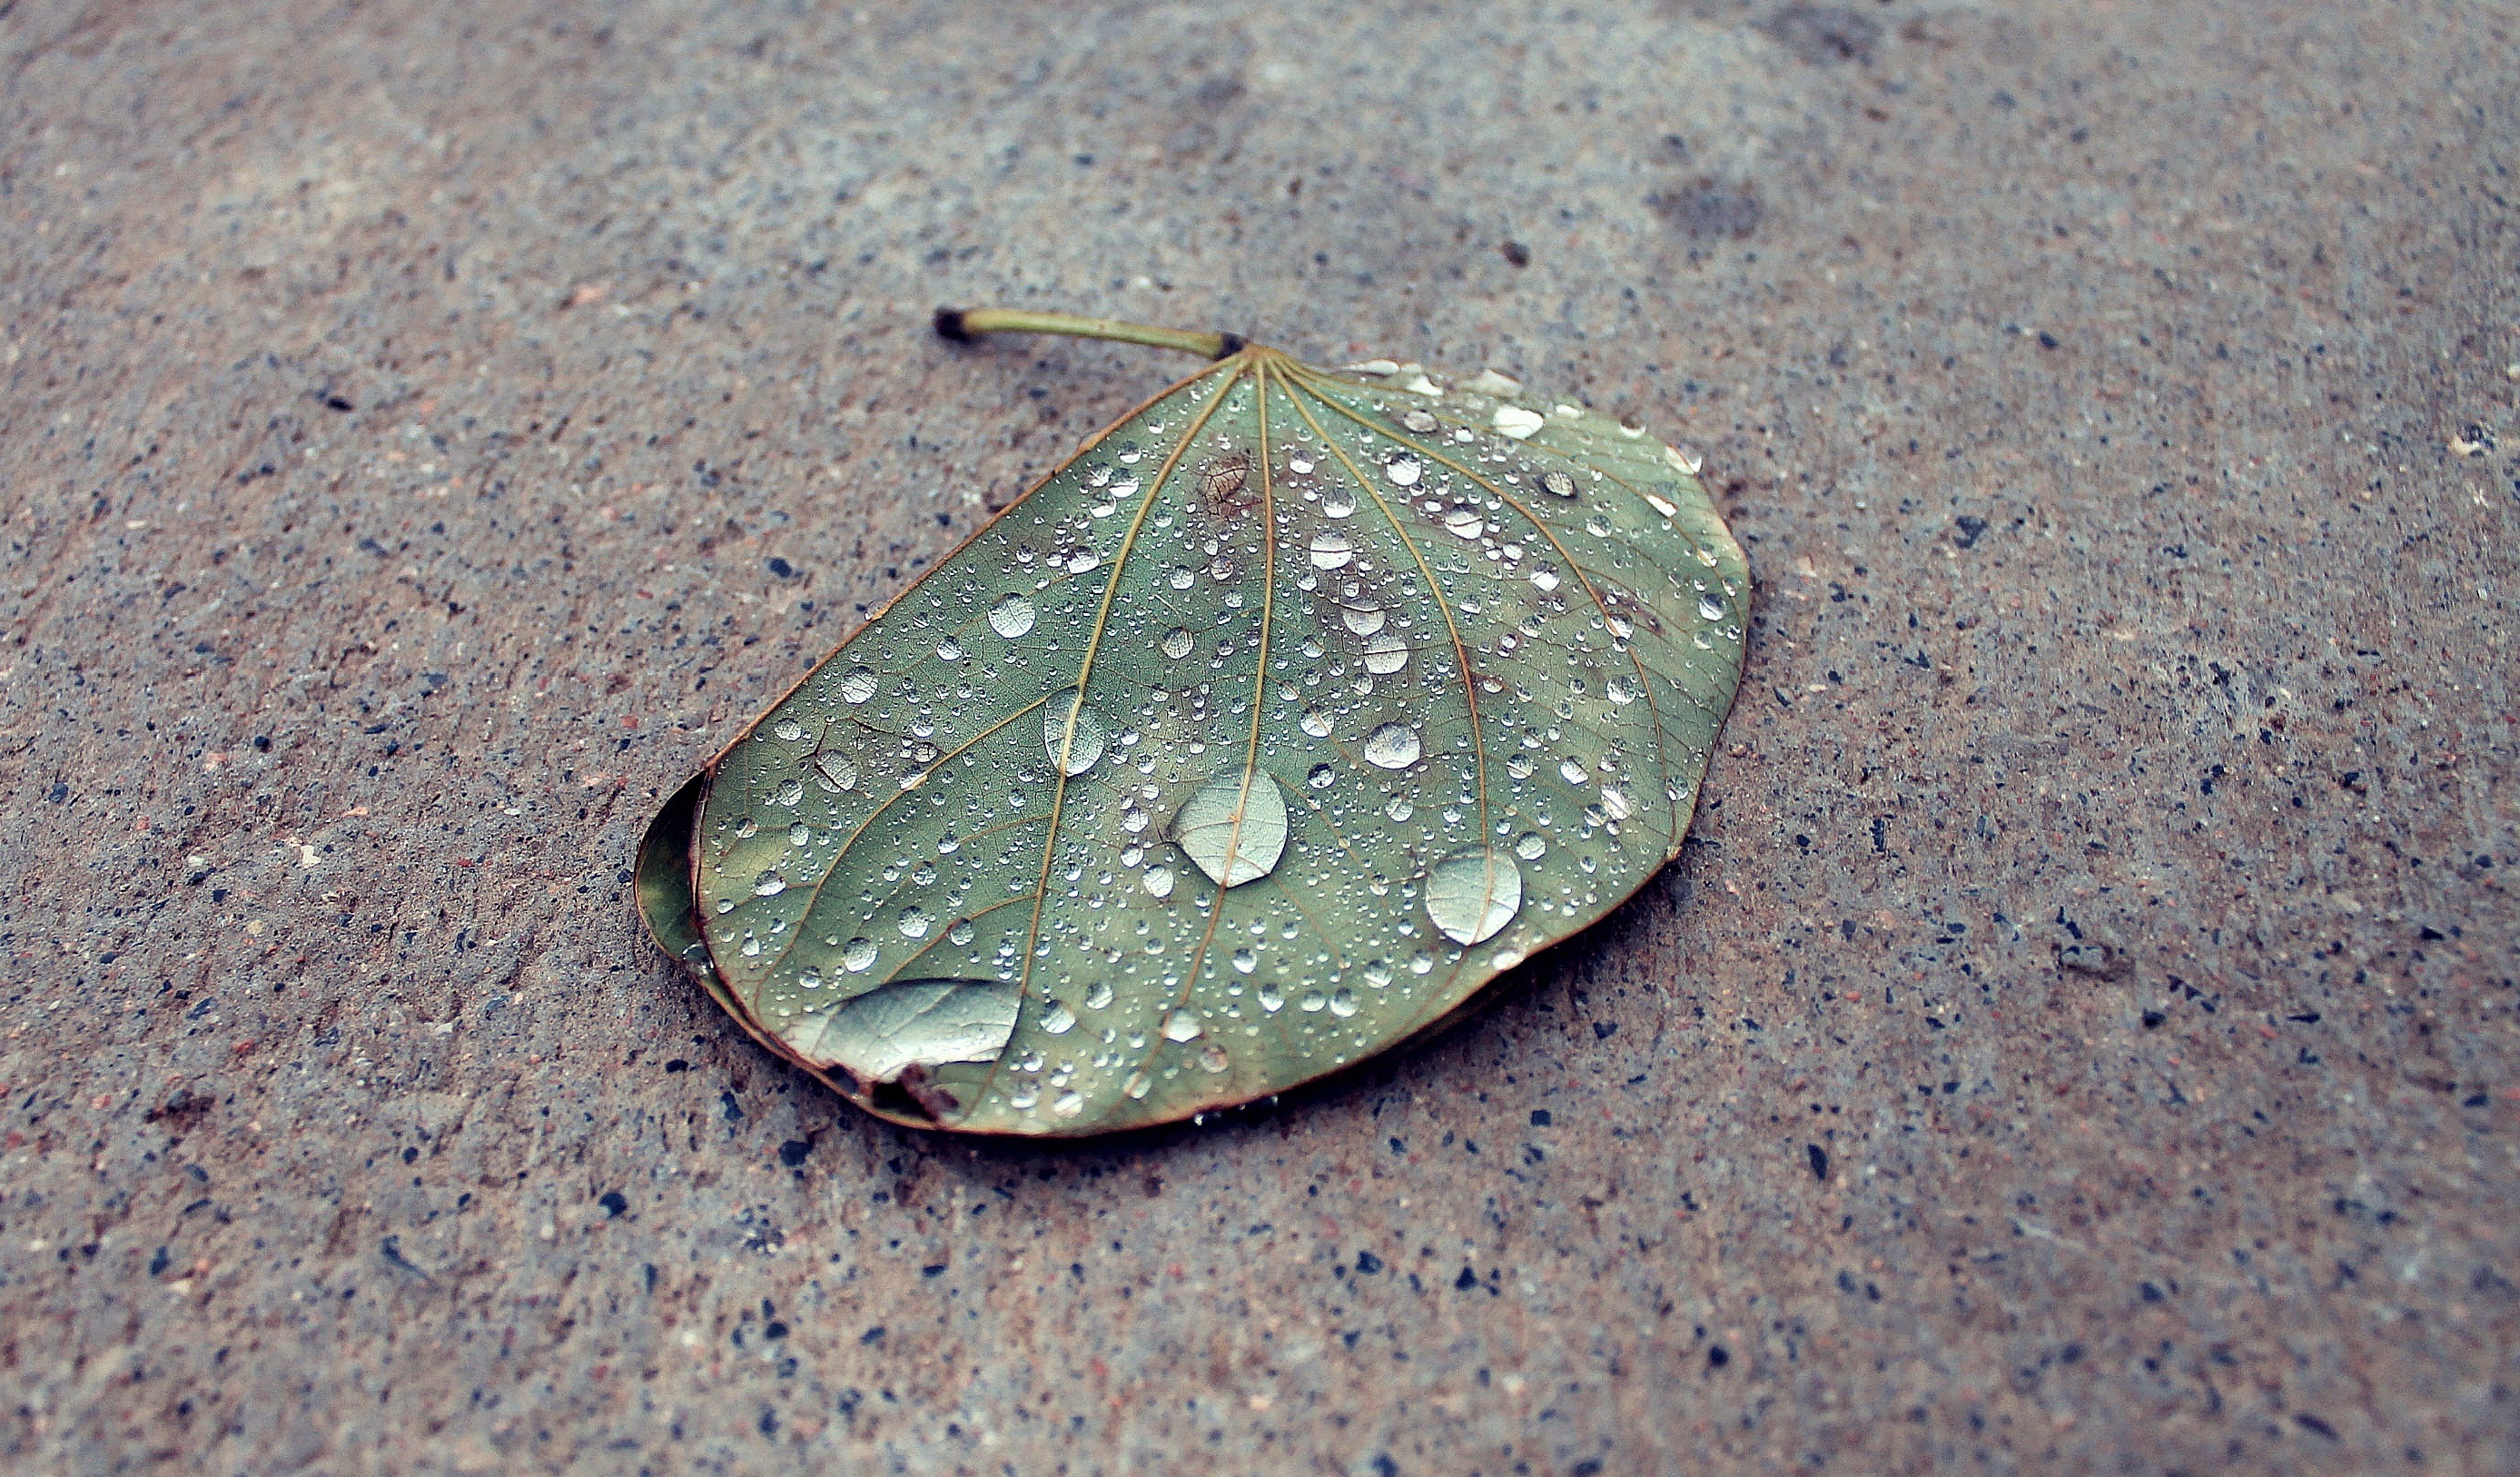
water, wing, rain, leaf, green, insect, autumn, fauna, invertebrate, close up, leaves, droplets, waterdrops, macro photography, moths and butterflies